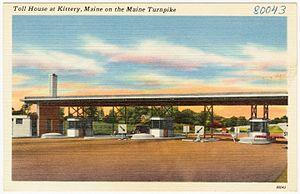
L'interstate 95 au Maine est un segment de l'interstate 95, qui est la principale autoroute de la côte est des États-Unis. Cette autoroute, longue de plus de 3000 kilomètres, assure le lien entre toutes les grandes villes du pays, tel que Miami, Jacksonville, Washington, Baltimore, Philadelphie, New York et Boston.